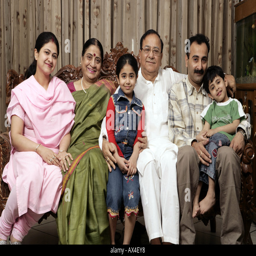
portrait of a joint family sitting in a living room